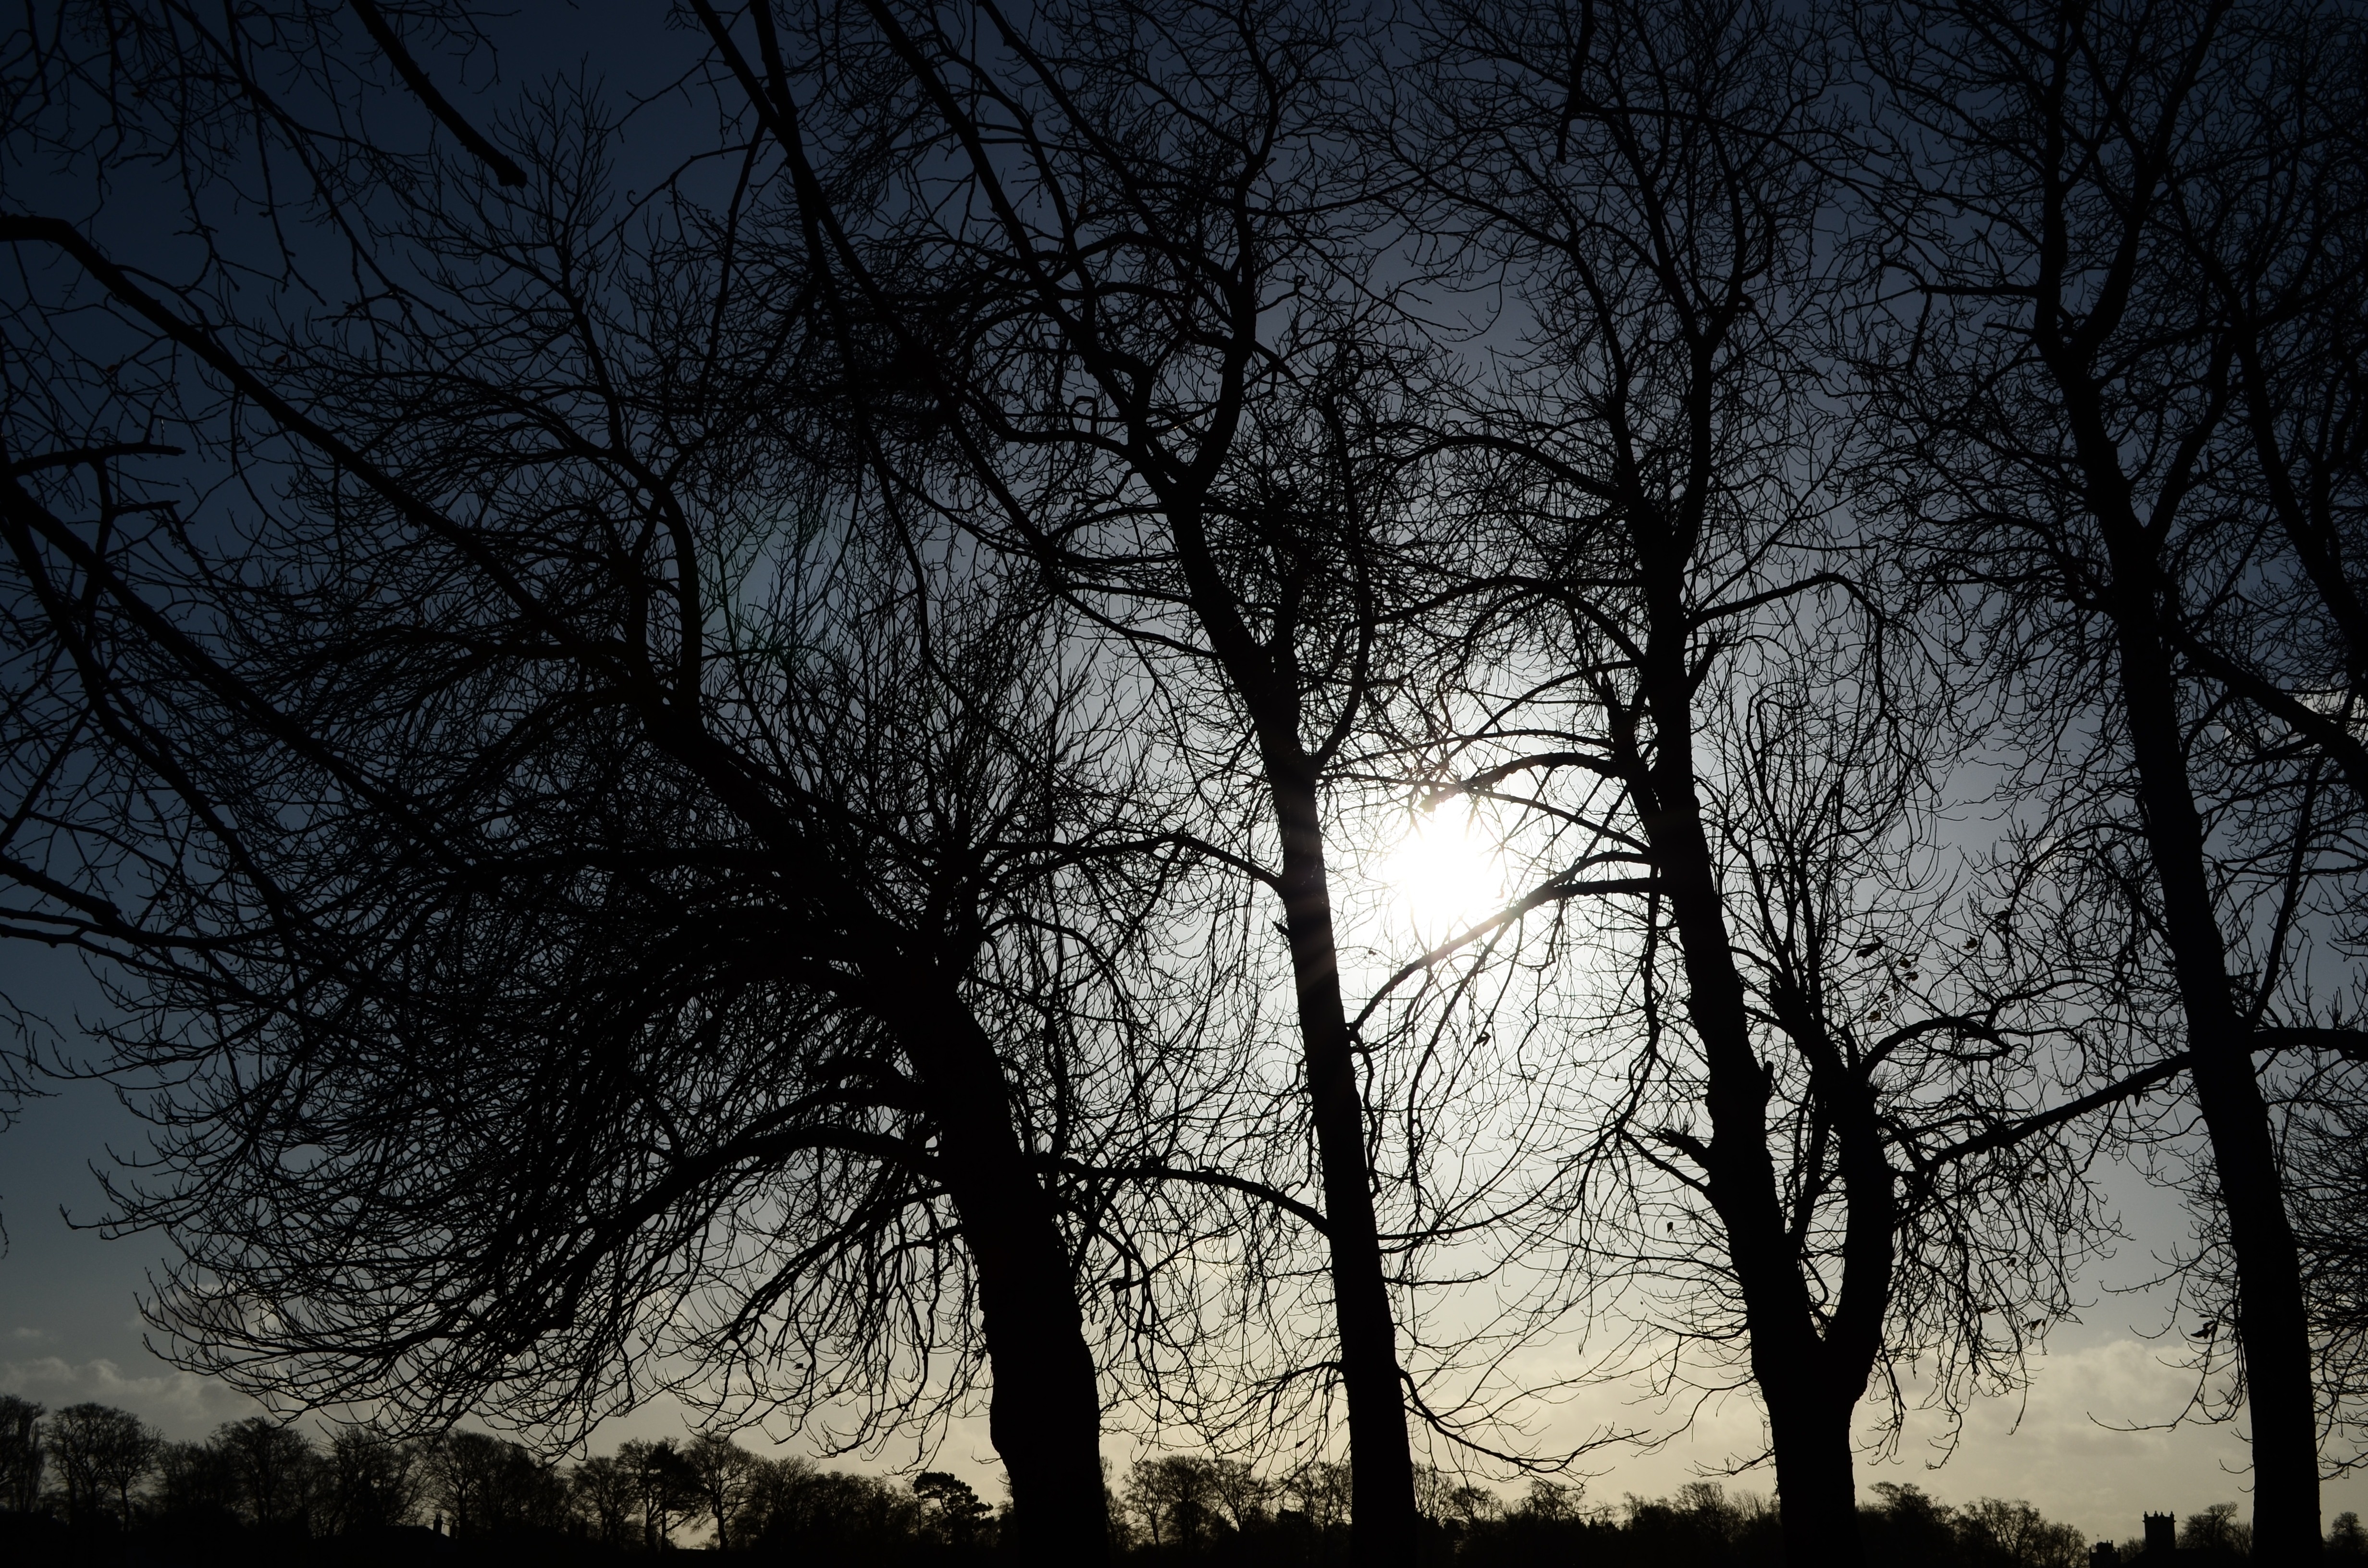
tree, nature, forest, branch, winter, light, cloud, black and white, plant, sky, sun, fog, sunset, mist, sunlight, morning, dawn, atmosphere, dusk, evening, darkness, monochrome, background, effects, monochrome photography, atmospheric phenomenon, woody plant